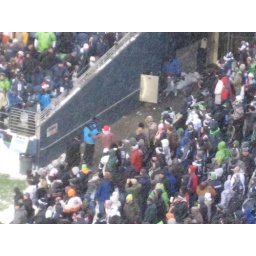
Dumb-ass in red hat jumped the snow bank and ran out on to the field with a friend.